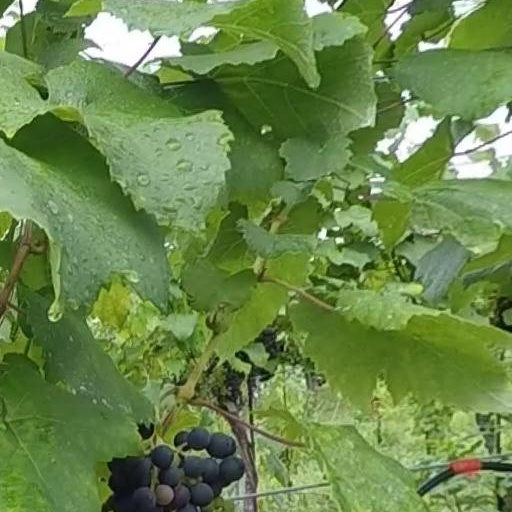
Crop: grape